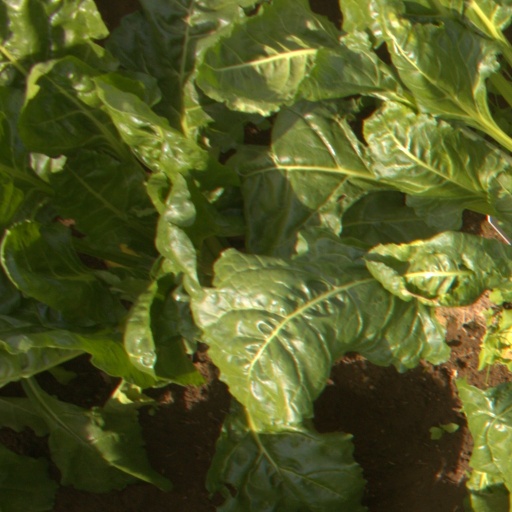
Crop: sugar beet